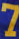
Number: 7